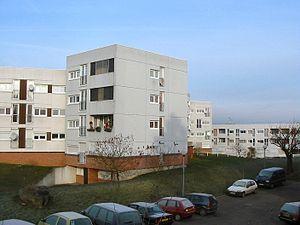
La cité des Provinciales à Brunoy (Essonne).
Brunoy est une commune française située à vingt et un kilomètres au sud-est de Paris dans le département de l’Essonne en région Île-de-France; elle se trouve dans la région historique de la Brie française. C’est le siège de la communauté d'agglomération du Val d'Yerres et du doyenné de Brunoy-Val d’Yerres. La commune est partagée entre les cantons d'Épinay-sous-Sénart et d'Yerres.